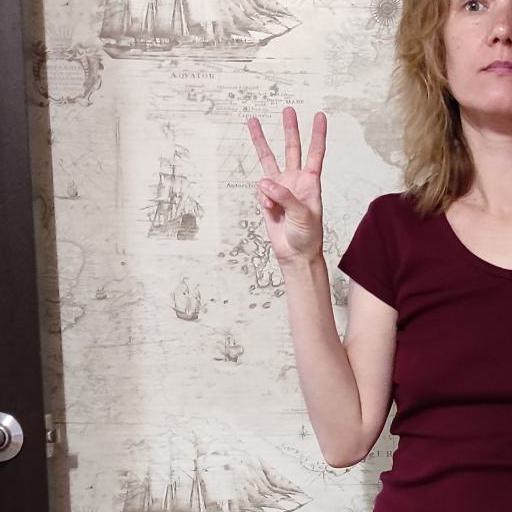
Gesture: three